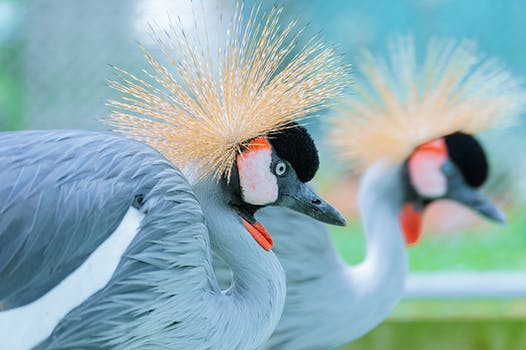
Label: No Watermark